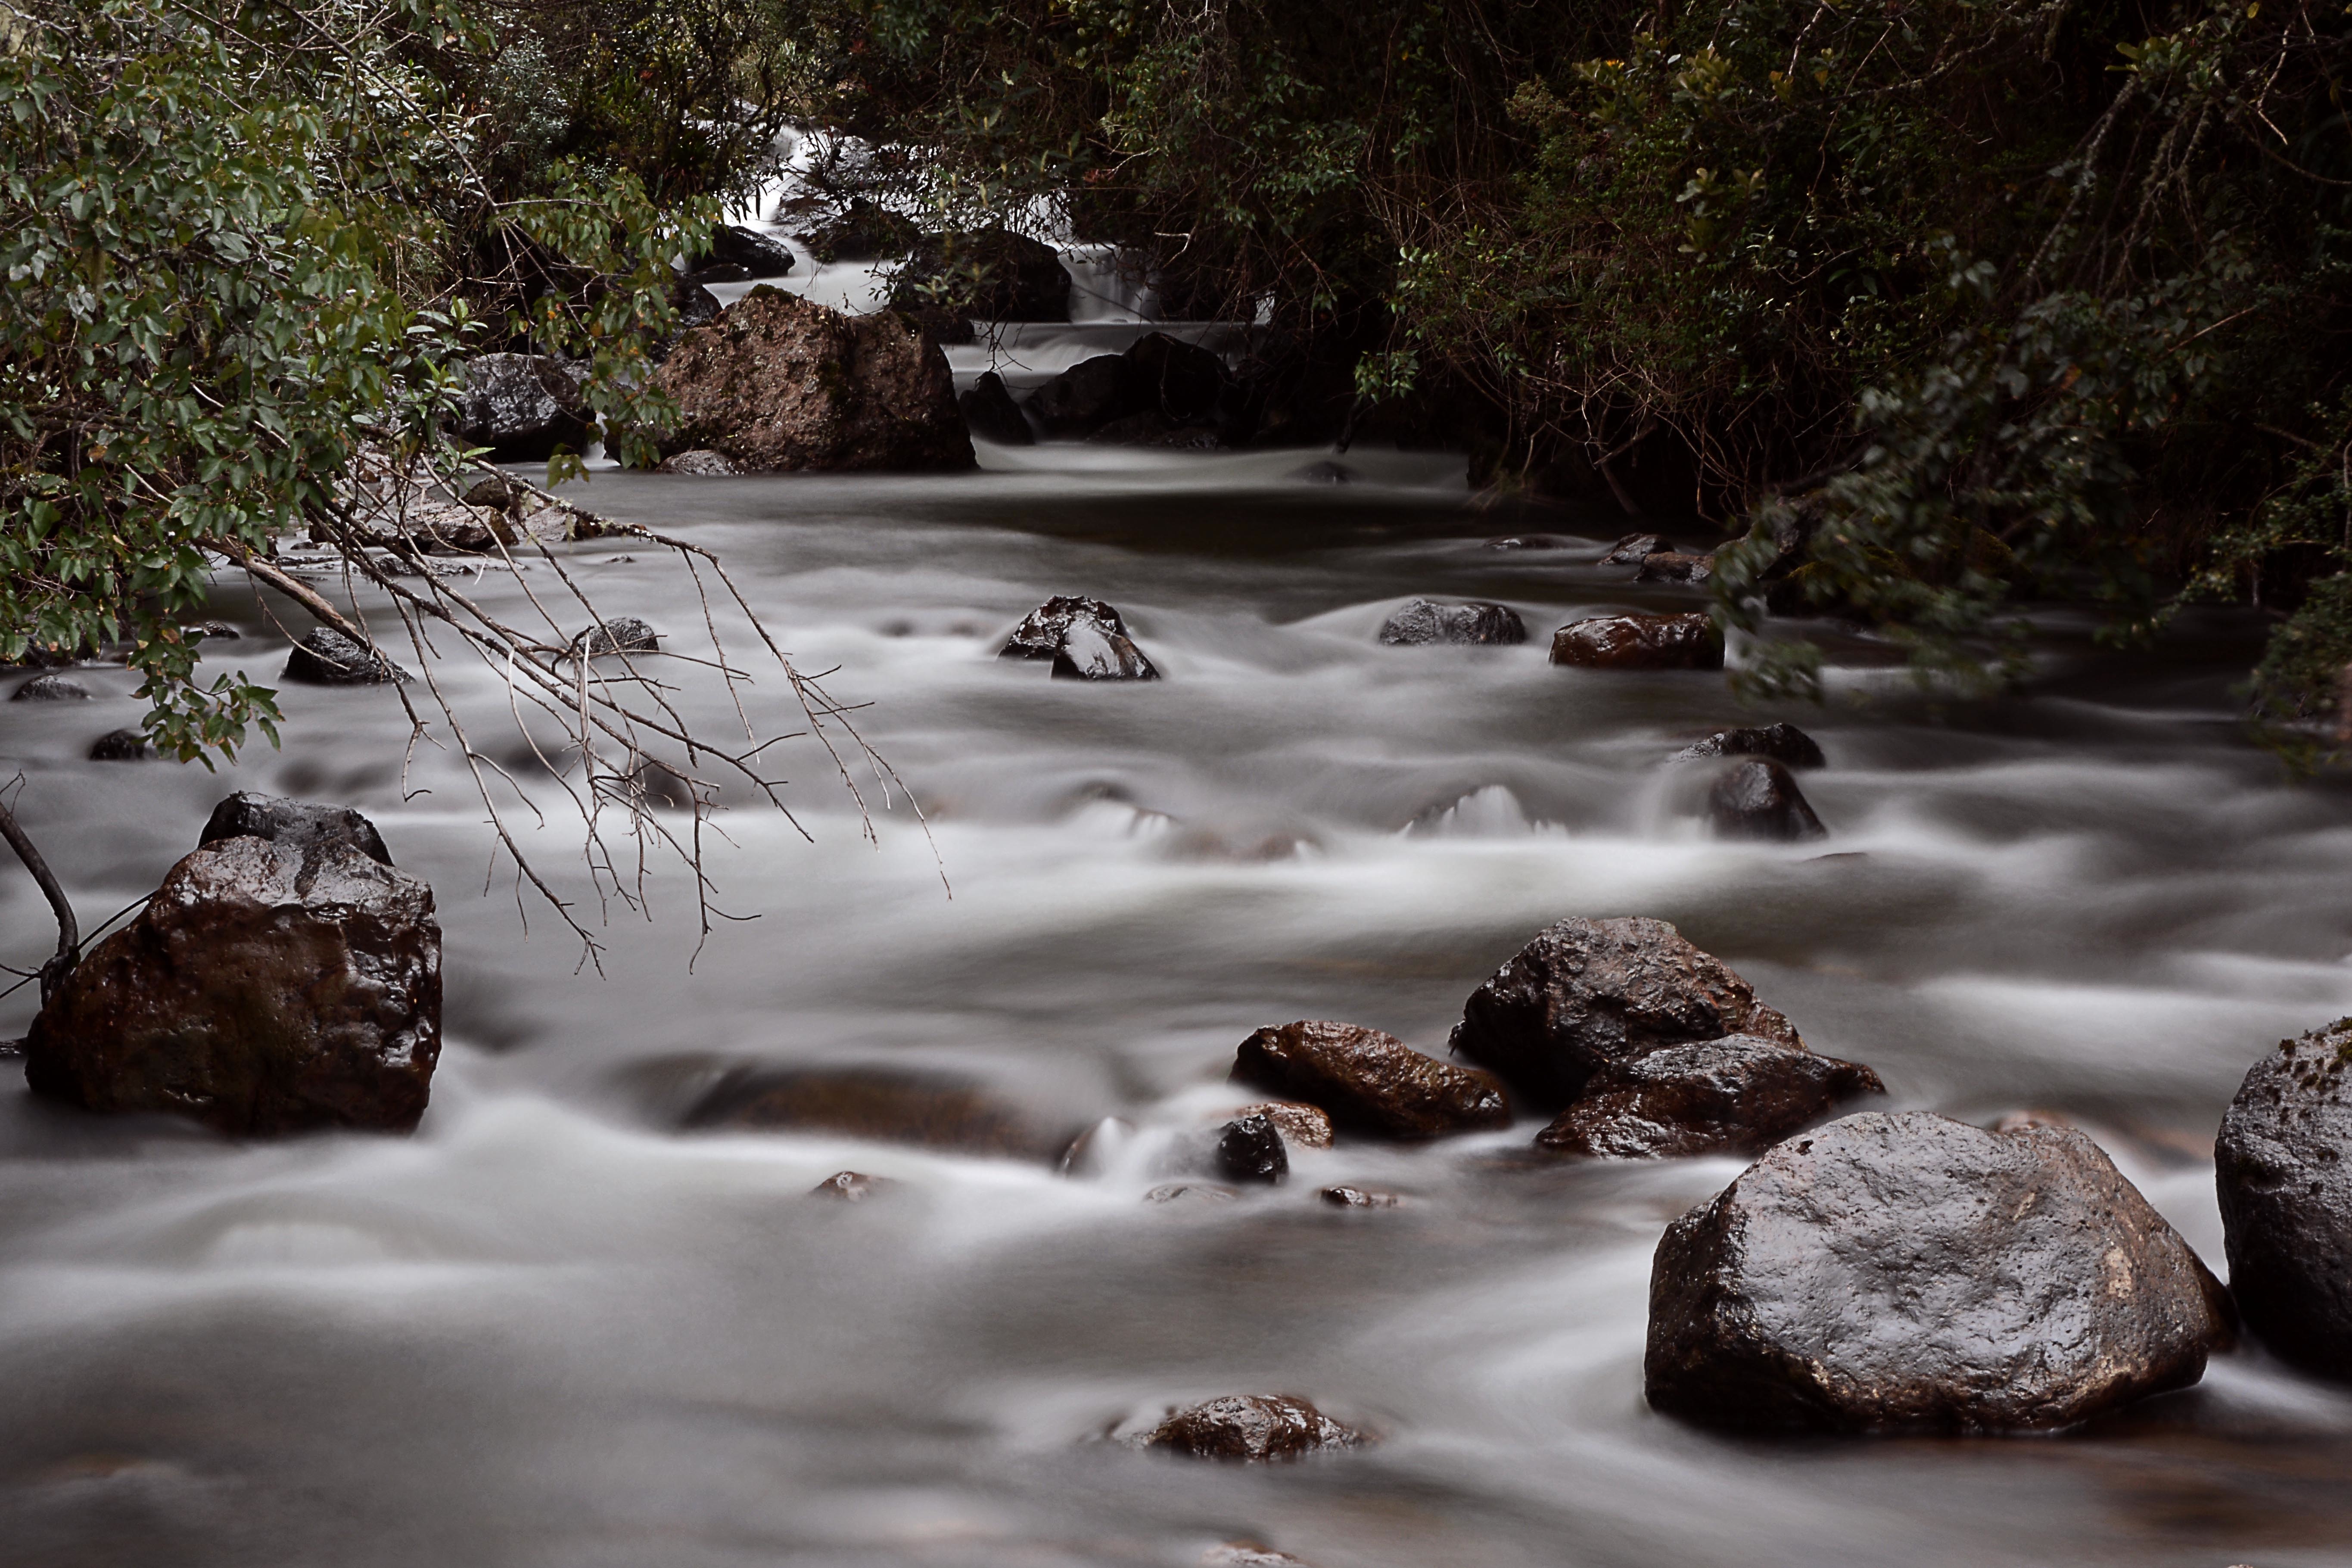
landscape, water, nature, rock, waterfall, creek, wilderness, winter, leaf, river, stream, reflection, autumn, rapid, body of water, water feature, watercourse, landform, geographical feature